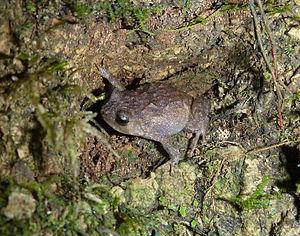
Oreophryne monticola est une espèce d'amphibiens de la famille des Microhylidae.